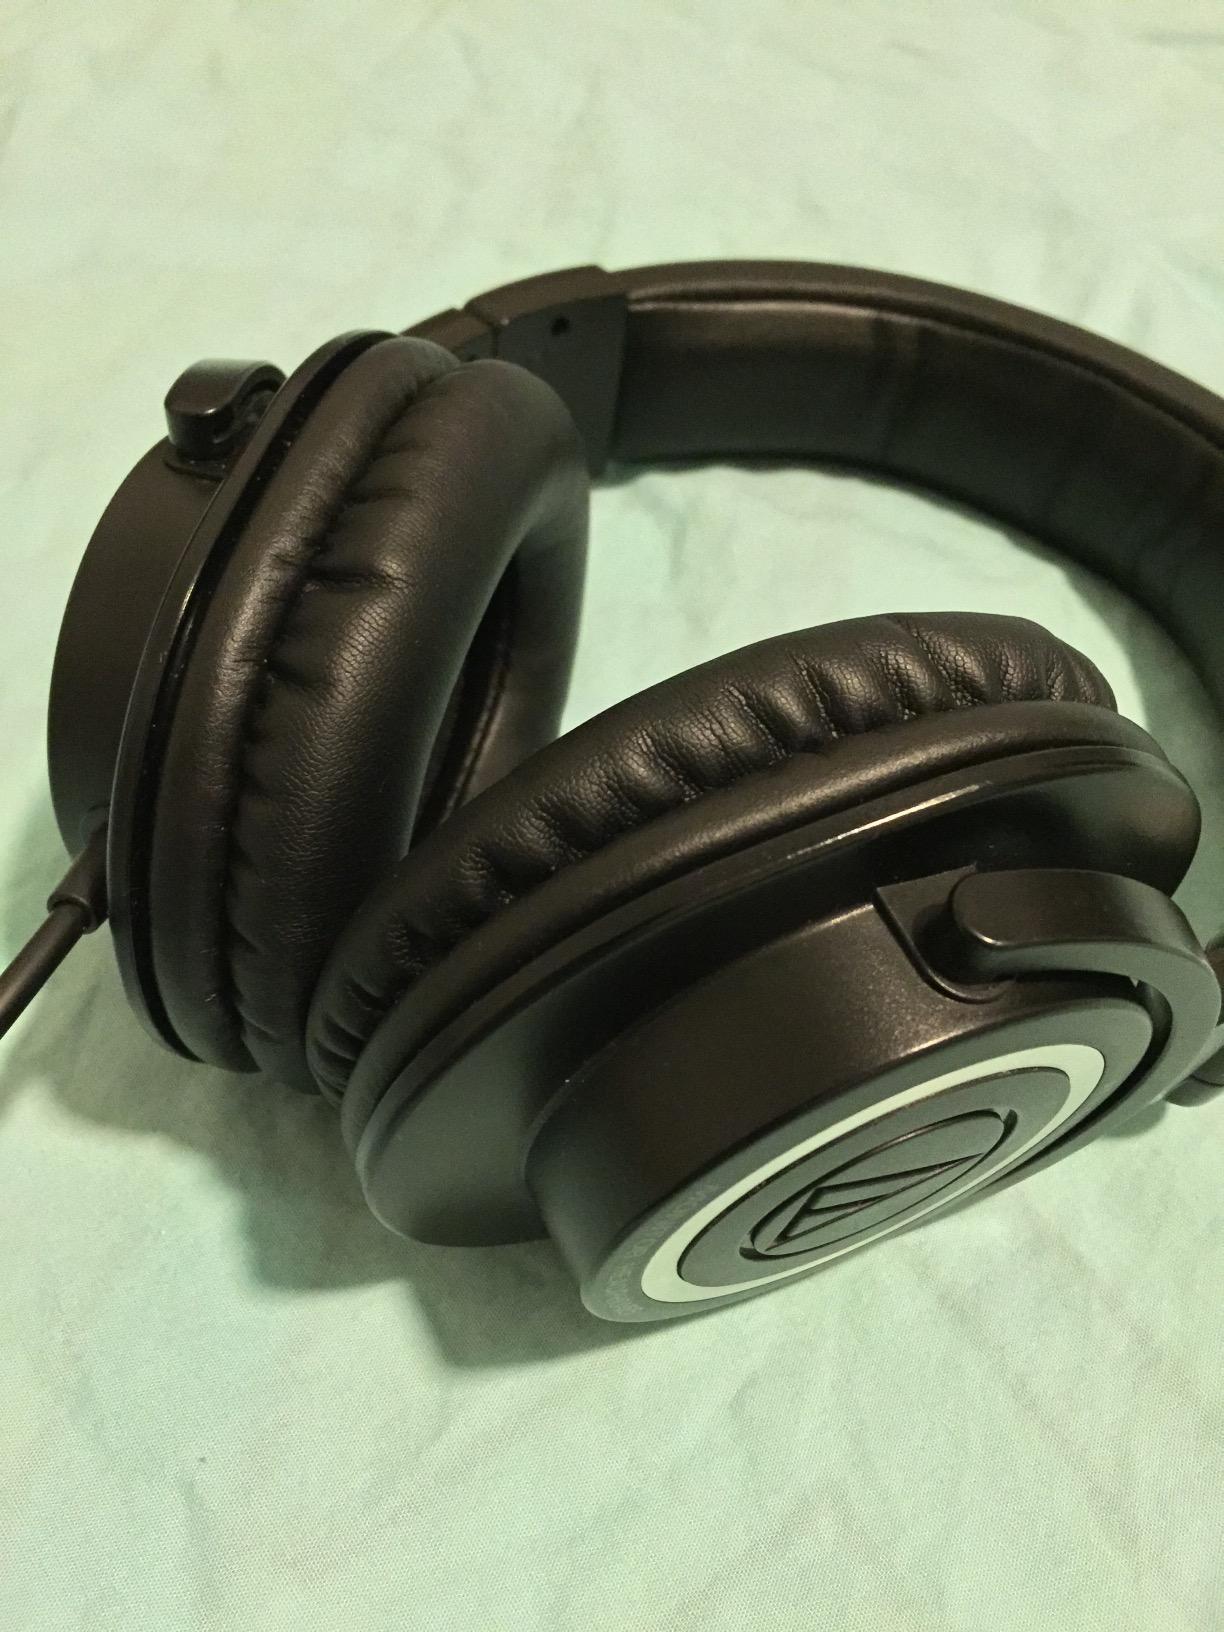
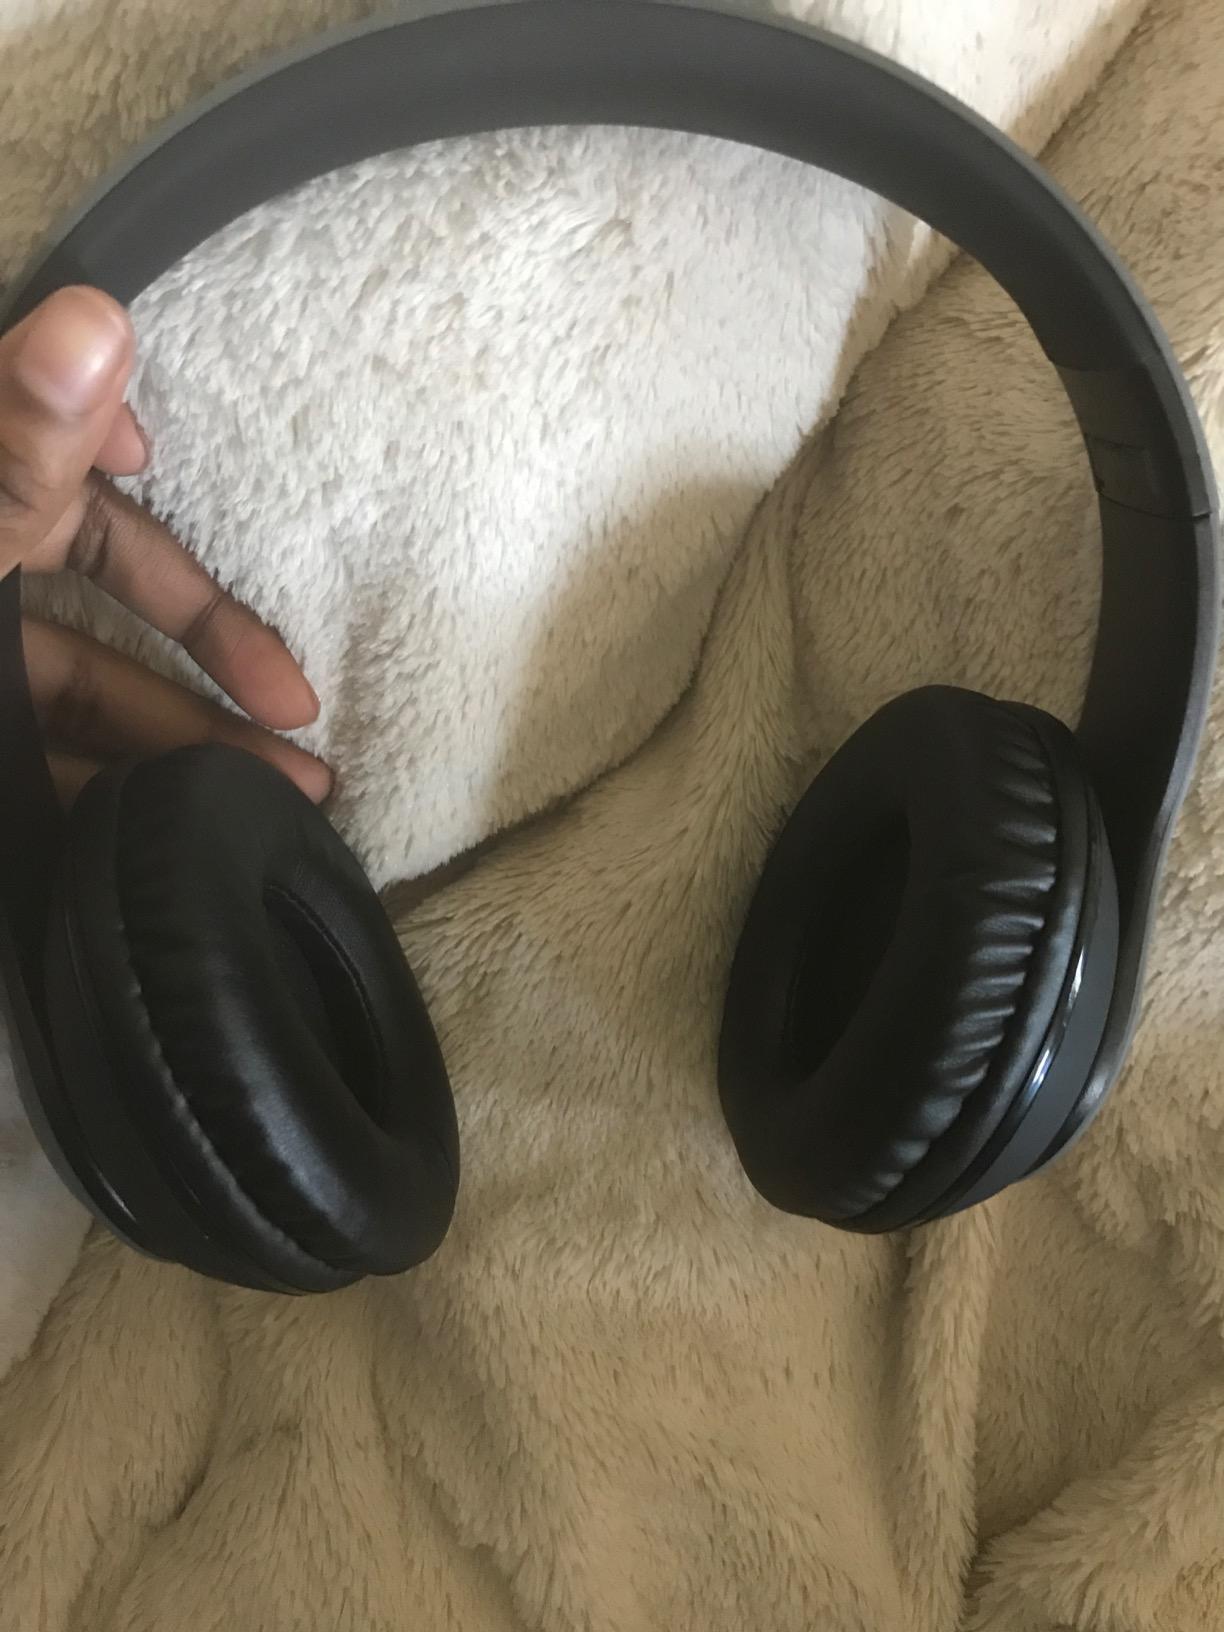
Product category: headphones
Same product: no